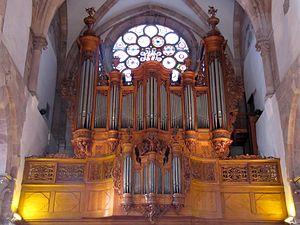
Alsace, Bas-Rhin, Église protestante Saint-Thomas de Strasbourg, 4 rue Martin-Luther (PA00085032).Orgue et garde-corps Jean-André Silbermann (1740): This object is classé Monument Historique in the base Palissy, database of the French furniture patrimony of the French ministry of culture,
L’église Saint-Thomas de Strasbourg est située place Saint-Thomas dans le centre historique de la ville à proximité du quartier de la Petite France.
Ce tableau présente la liste de tous les monuments historiques de Strasbourg, classés ou inscrits.
Cette liste prend en compte les orgues d'Alsace classés uniquement, au titre objet ou immeuble, que ce soit pour leur buffet ou leur partie instrumentale et répertoriés dans la base Palissy des Monuments Historiques Français. La section Reprises recense les modifications les plus importantes. Dans certains cas le classement du buffet intègre également la tribune. À défaut de précision, le classement est réputé acquis au titre objet mais les initiales I.D. signifient au titre Immeuble par Destination et I. au titre Immeuble.